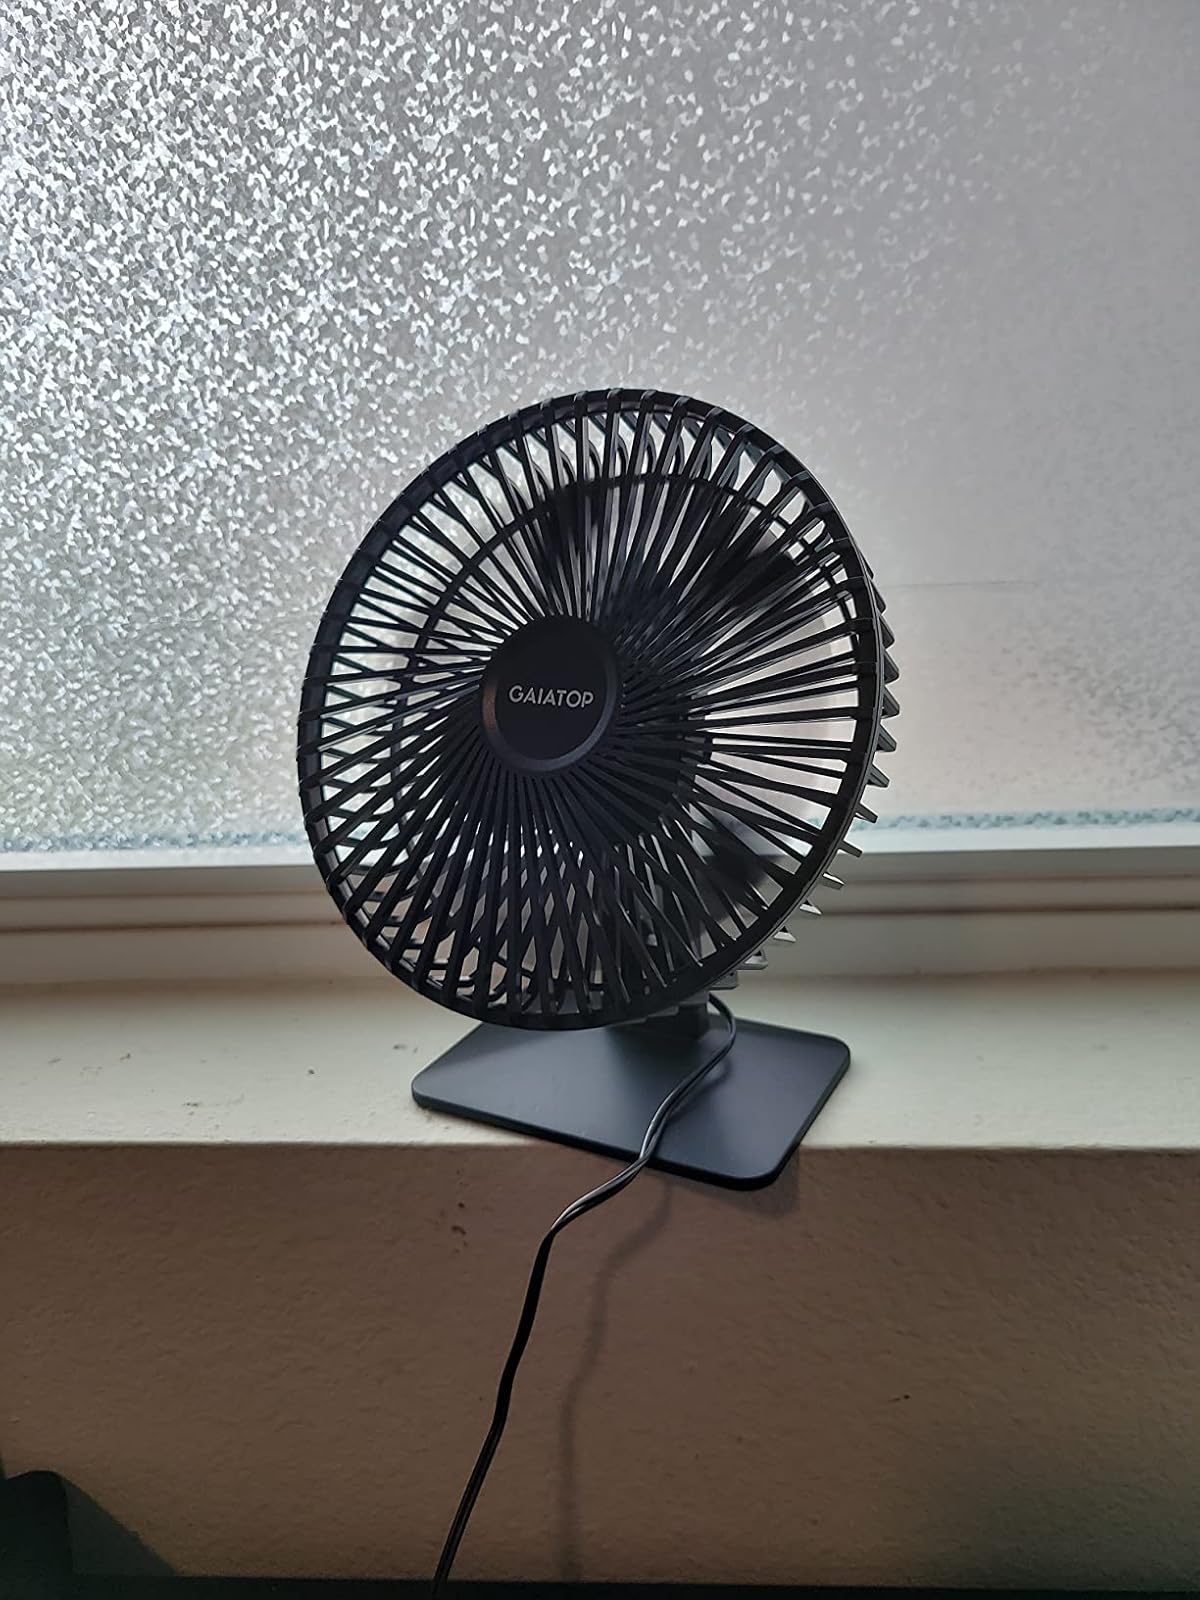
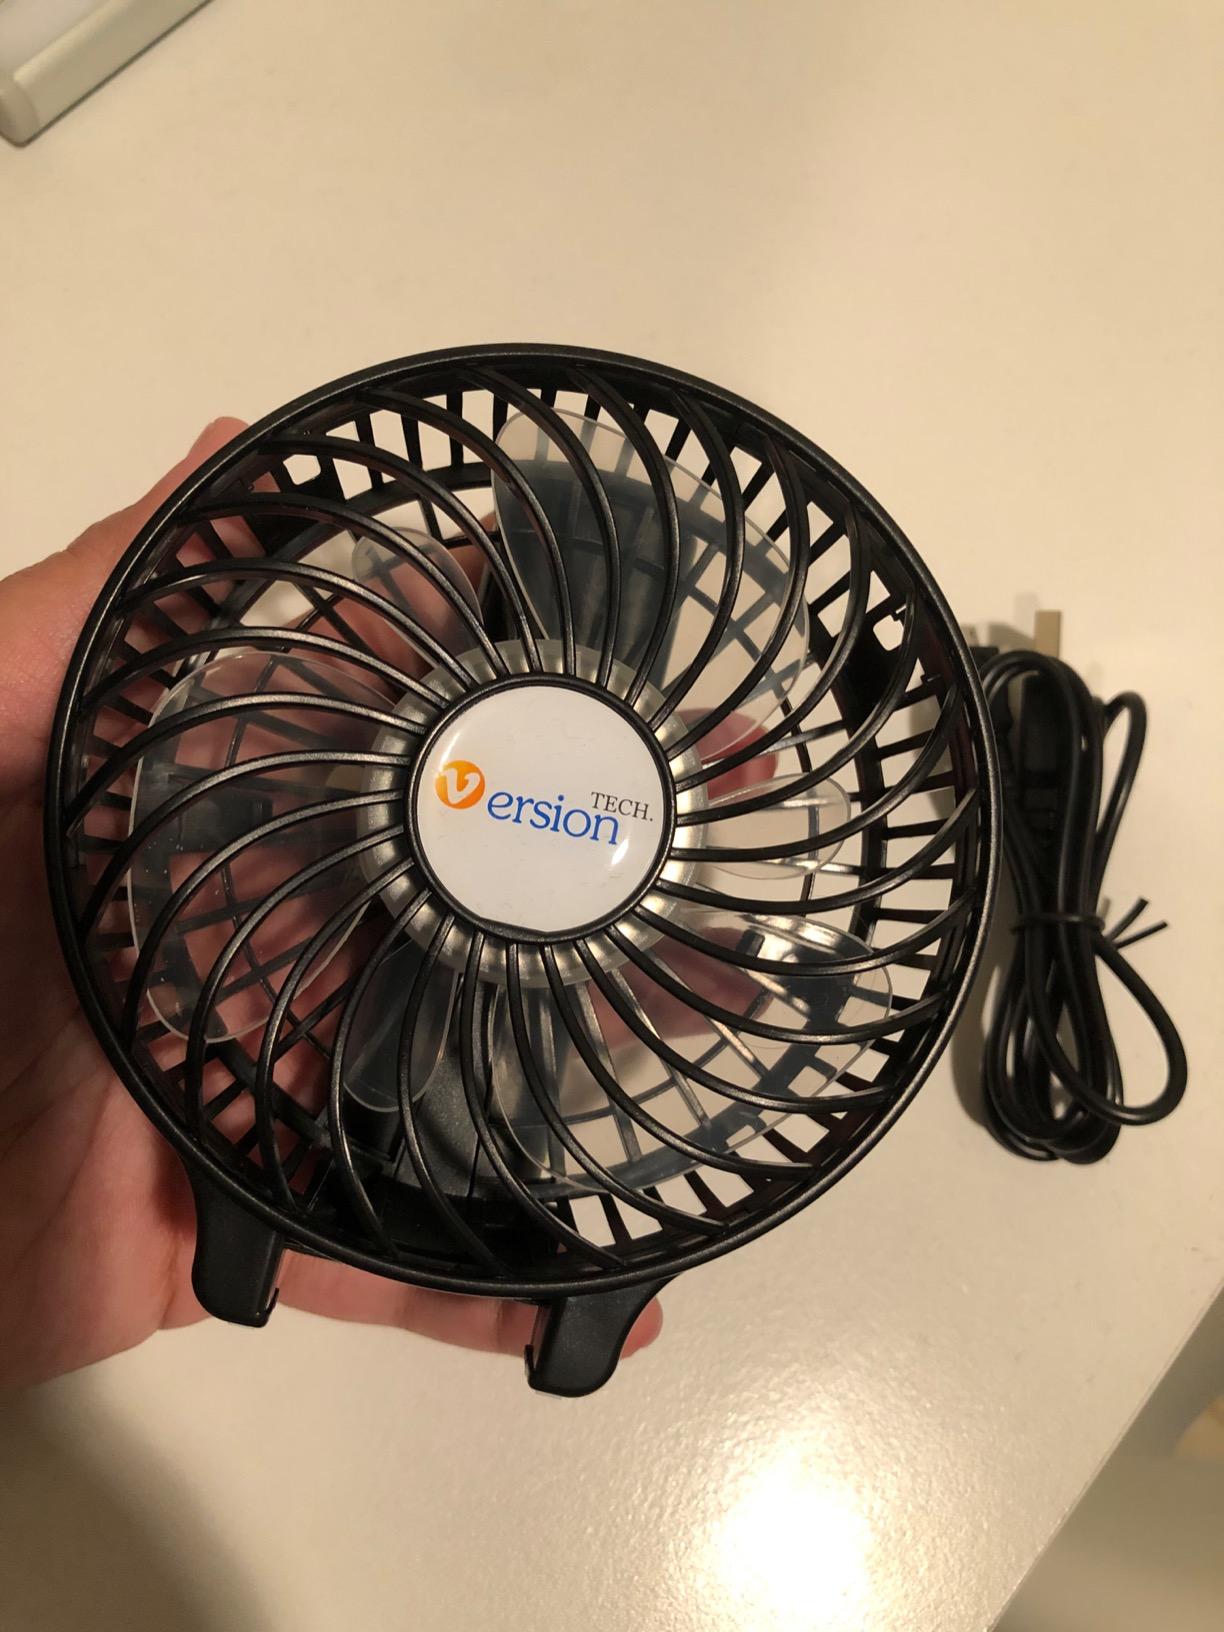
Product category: fan
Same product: no